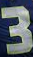
Number: 3